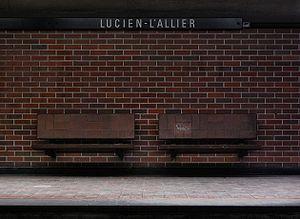
Bancs de la station Lucien-L'Allier du Métro de Montréal
Lucien-L'Allier est une station de la ligne orange du métro de Montréal située en plein centre-ville dans l'arrondissement Ville-Marie.